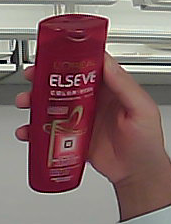
Product: loreal_shampoo